Nira Park

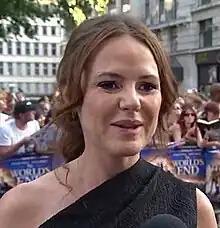
Park at "The World's End" Premiere, Leicester Square, 10 July 2013

Park founded award-winning UK film and television production company Big Talk in 1995. She left the company in July 2018 to launch a new production company, Complete Fiction Pictures, with Edgar Wright, Joe Cornish and Rachael Prior.